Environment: real
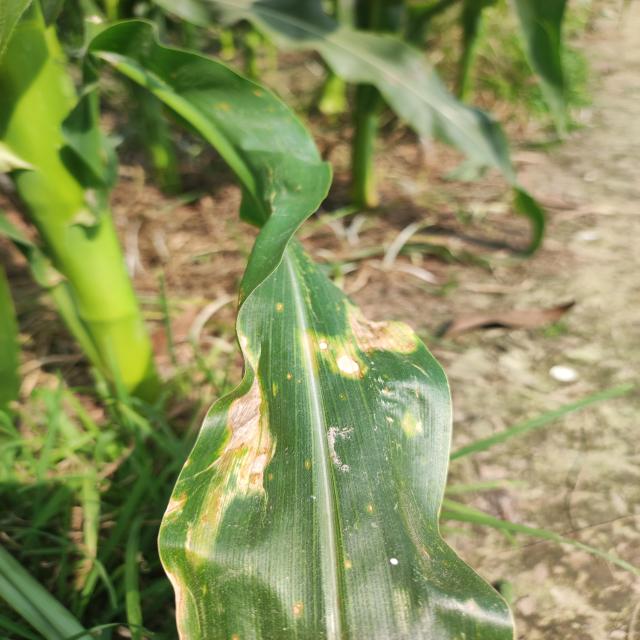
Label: northern_corn_leaf_blight